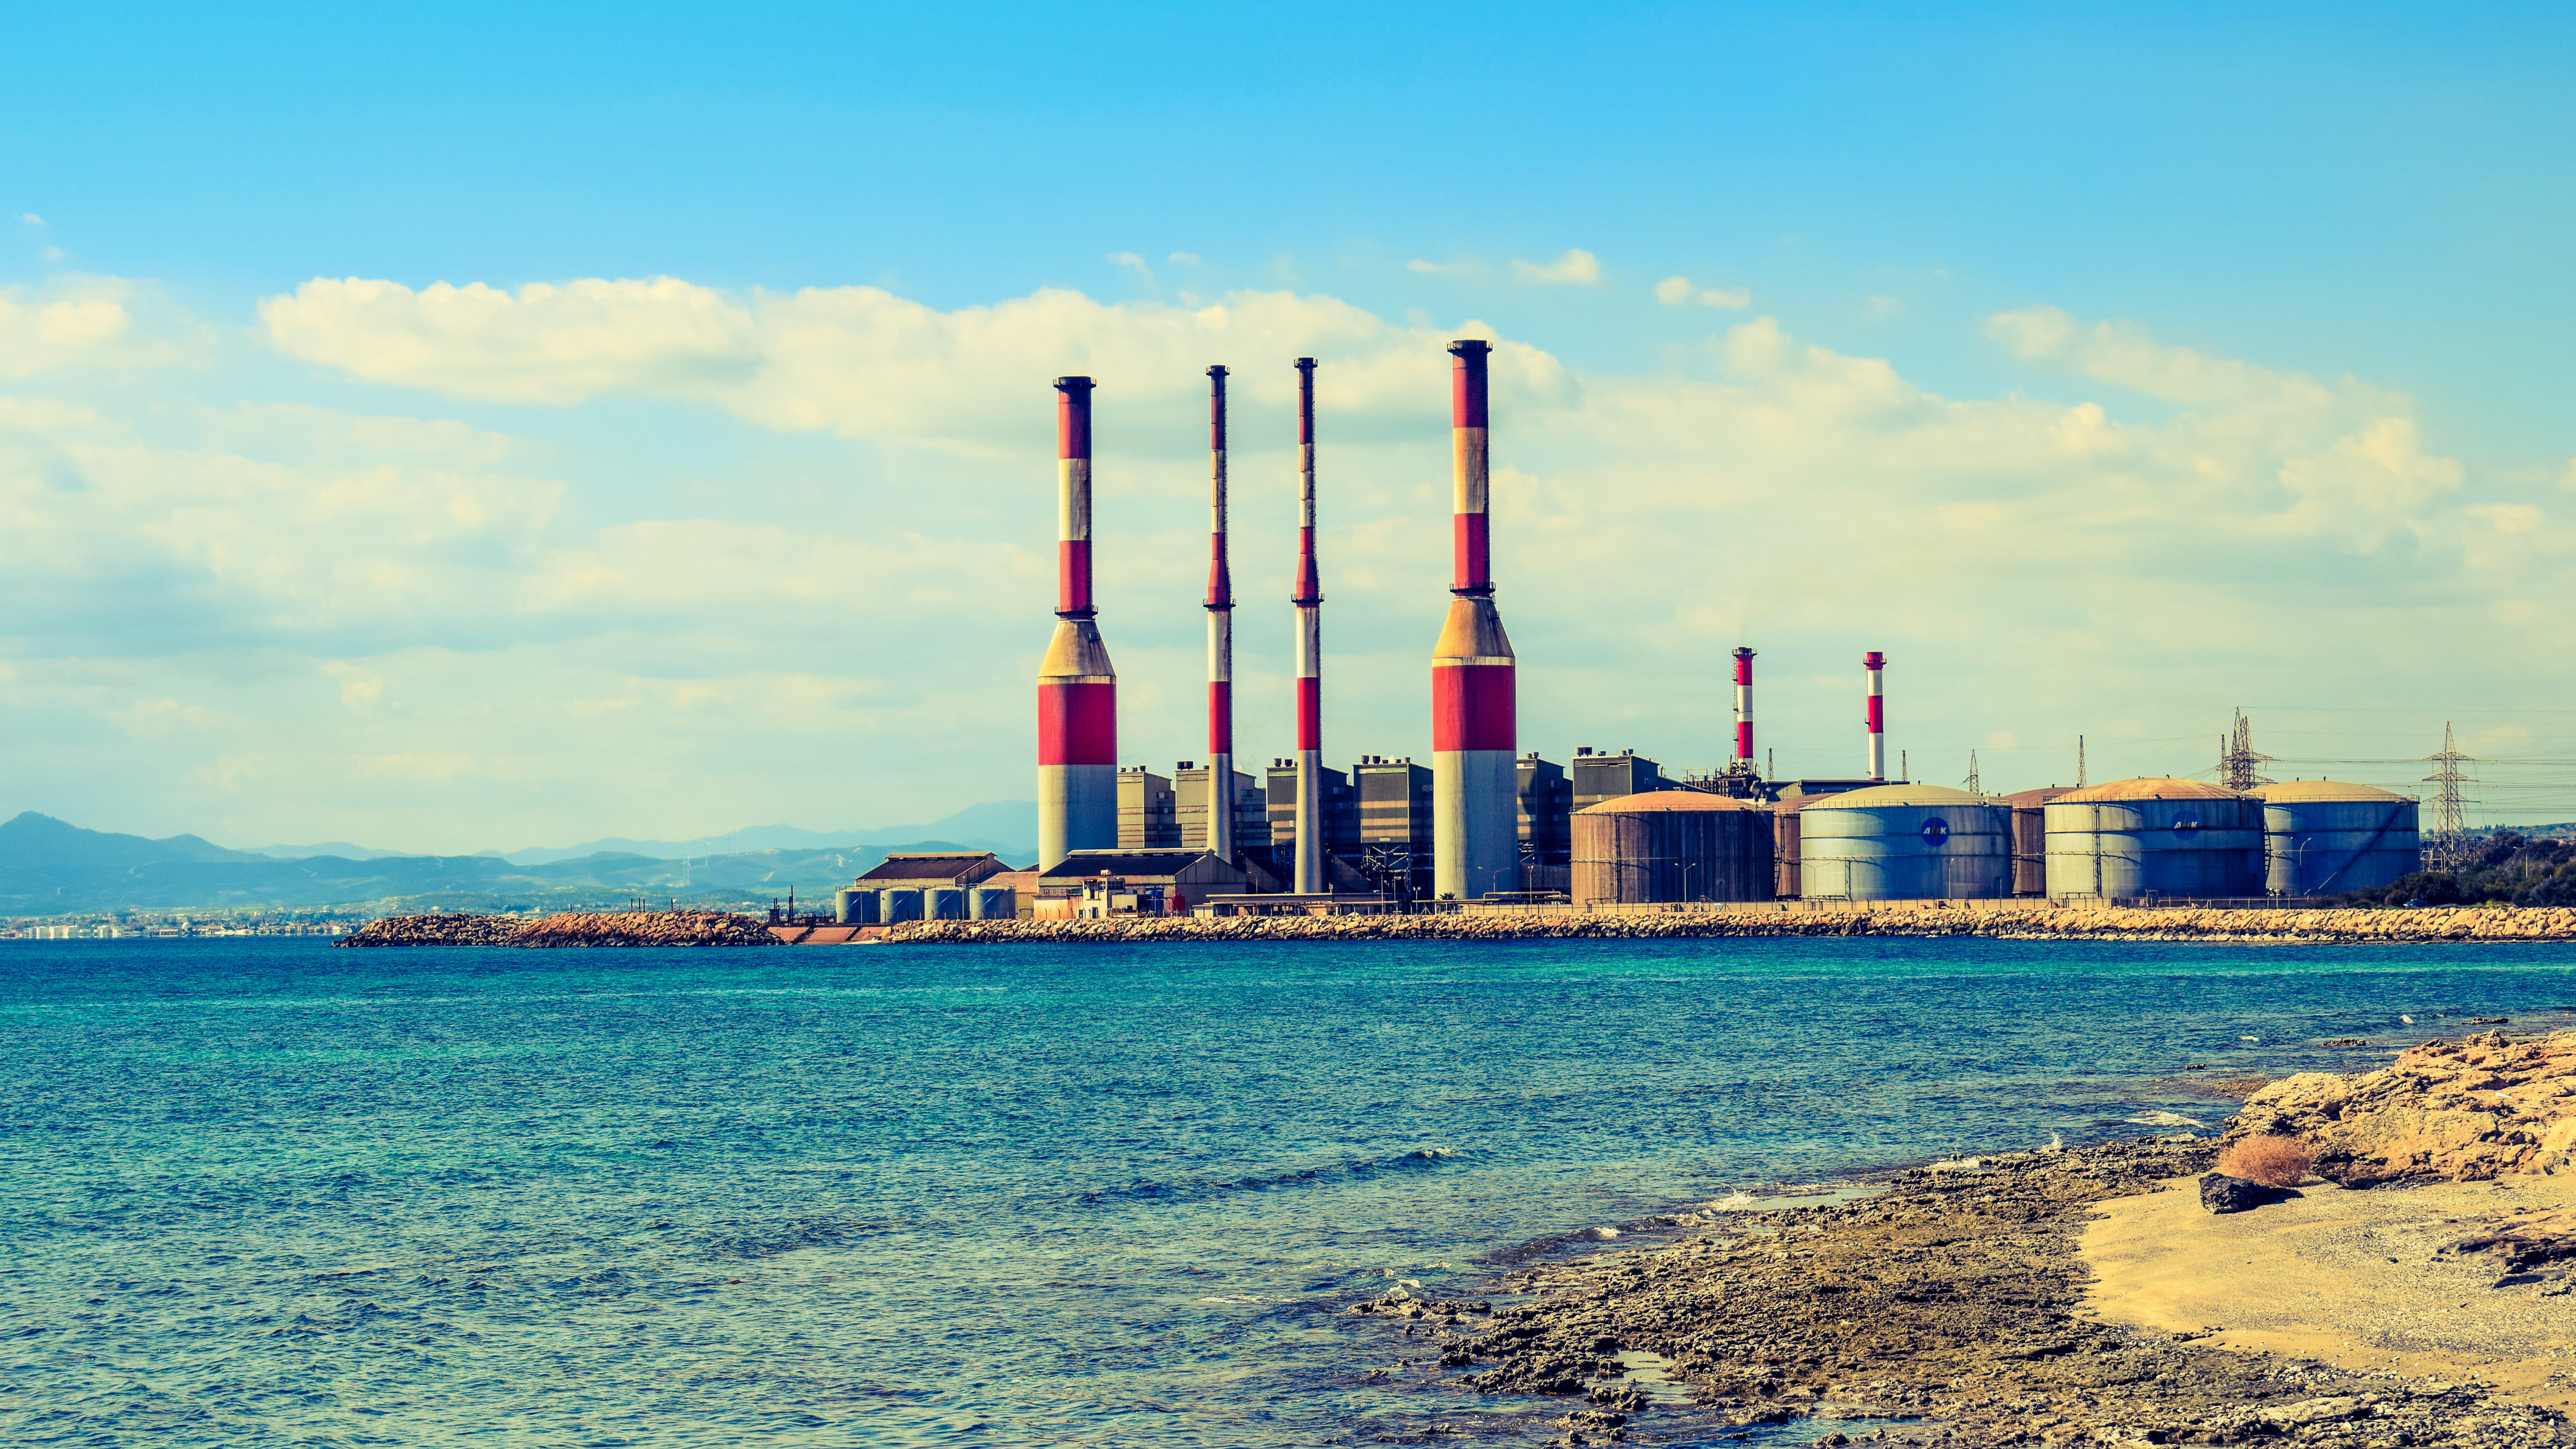
sea, horizon, landmark, coast, tower, ocean, shore, vacation, beach, skyline, bay, dusk, cityscape